Eldorado, Victoria

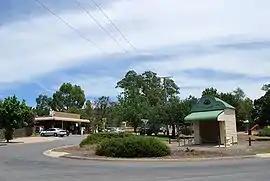
The main street of Eldorado. A Soldiers Memorial bus shelter is in the foreground while the General store and McEvoy Tavern ("The smallest pub in Victoria") can be seen to the left.

Eldorado, or El Dorado, is a small town in the Rural City of Wangaratta, Victoria, Australia. At the 2016 census, Eldorado had a population of 264, down from a population of 287 at the time of the 2006 census.